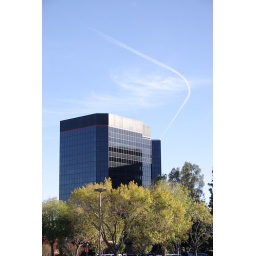
featuring the parking lot of the Promenade Mall in the foreground, and the Blue Cross of California building in the middle ground